Typhoon Megi (2016)

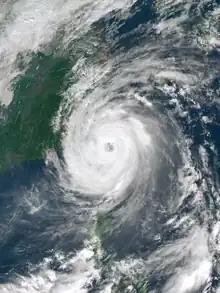
Typhoon Megi making landfall in Taiwan at peak intensity on September 27

Typhoon Megi, known in the Philippines as Typhoon Helen, was a large and powerful tropical cyclone which affected Taiwan and eastern China in late September 2016. It is the seventeenth named storm and the seventh typhoon of the annual typhoon season. Megi started as a tropical disturbance in the northeast of Pohnpei. On September 21, JMA upgraded the disturbance to a tropical depression. The depression was immediately named "Megi" by the JMA as it was classified as a tropical storm. It was later then designated by JTWC as a newly formed "Tropical Depression 20W". Moving northwestwards, Megi was trying to form an eye which prompted the agencies to upgrade into a typhoon. Megi later entered PAR, attaining the name "Helen" as it continued to intensify. Favorable conditions and low vertical wind shear allow Megi to perform an eyewall replacement cycle as it approaches Taiwan.